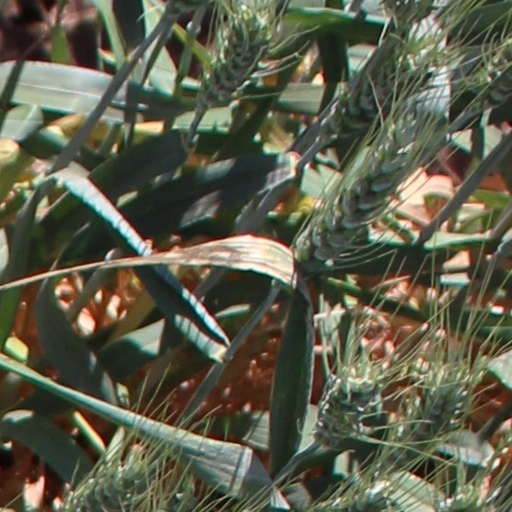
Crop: wheat